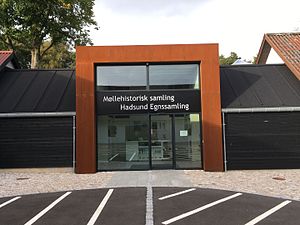
Hadsund Egnssamling / Beliggenhed
Det nye indgangsparti.
Indgangspartiet til Møllehistorisk Samling og Hadsund Egnssamling i Hadsund.
Hadsund Egnssamling eller Hadsund Egnsmuseum, er et kulturhistorisk museum i Hadsund. Siden 2004 har det været en del af Nordjyllands Historiske Museum. Hadsund Egnssamling ligger i Rosendalsgården ved Hadsund Dyrehave. Museet fortæller om egnens historie siden reformationen i 1536. Siden 1975 har gården været indrettet som museum. Hadsund Egnssamling har fælles adresse med Møllehistorisk Samling, der også er en afdeling af Nordjyllands Historiske Museum, der beskæftiger sig med de gamle vand- og vindmøller.